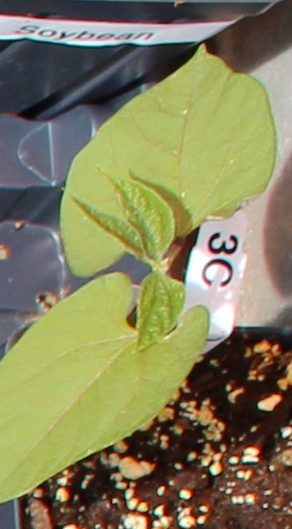
Label: Blackbean